Iraq–United States relations

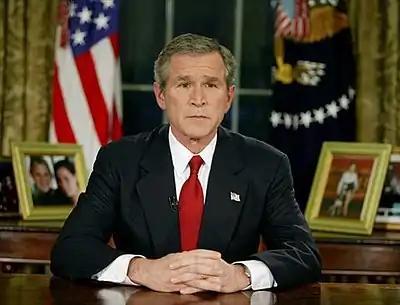
George W. Bush announces start to 2003 war in Iraq.

On July 25, 1990, following tensions with Kuwait, Saddam met with United States Ambassador to Baghdad, April Glaspie, in one of the last high-level contacts between the two Governments before the Iraqi invasion of Kuwait on August 2, 1990. Iraqi Government officials published a transcript of the meeting, which also included the Iraqi Foreign Minister, Tariq Aziz. A copy was provided to "The New York Times" by ABC News, which was translated from Arabic. The U.S. State Department has declined to comment on its accuracy.